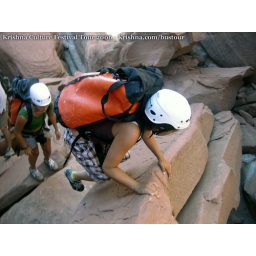
Climbing over boulders with 30 lbs backpacks full of rapelling gear, six water bottles per person, and snack food.